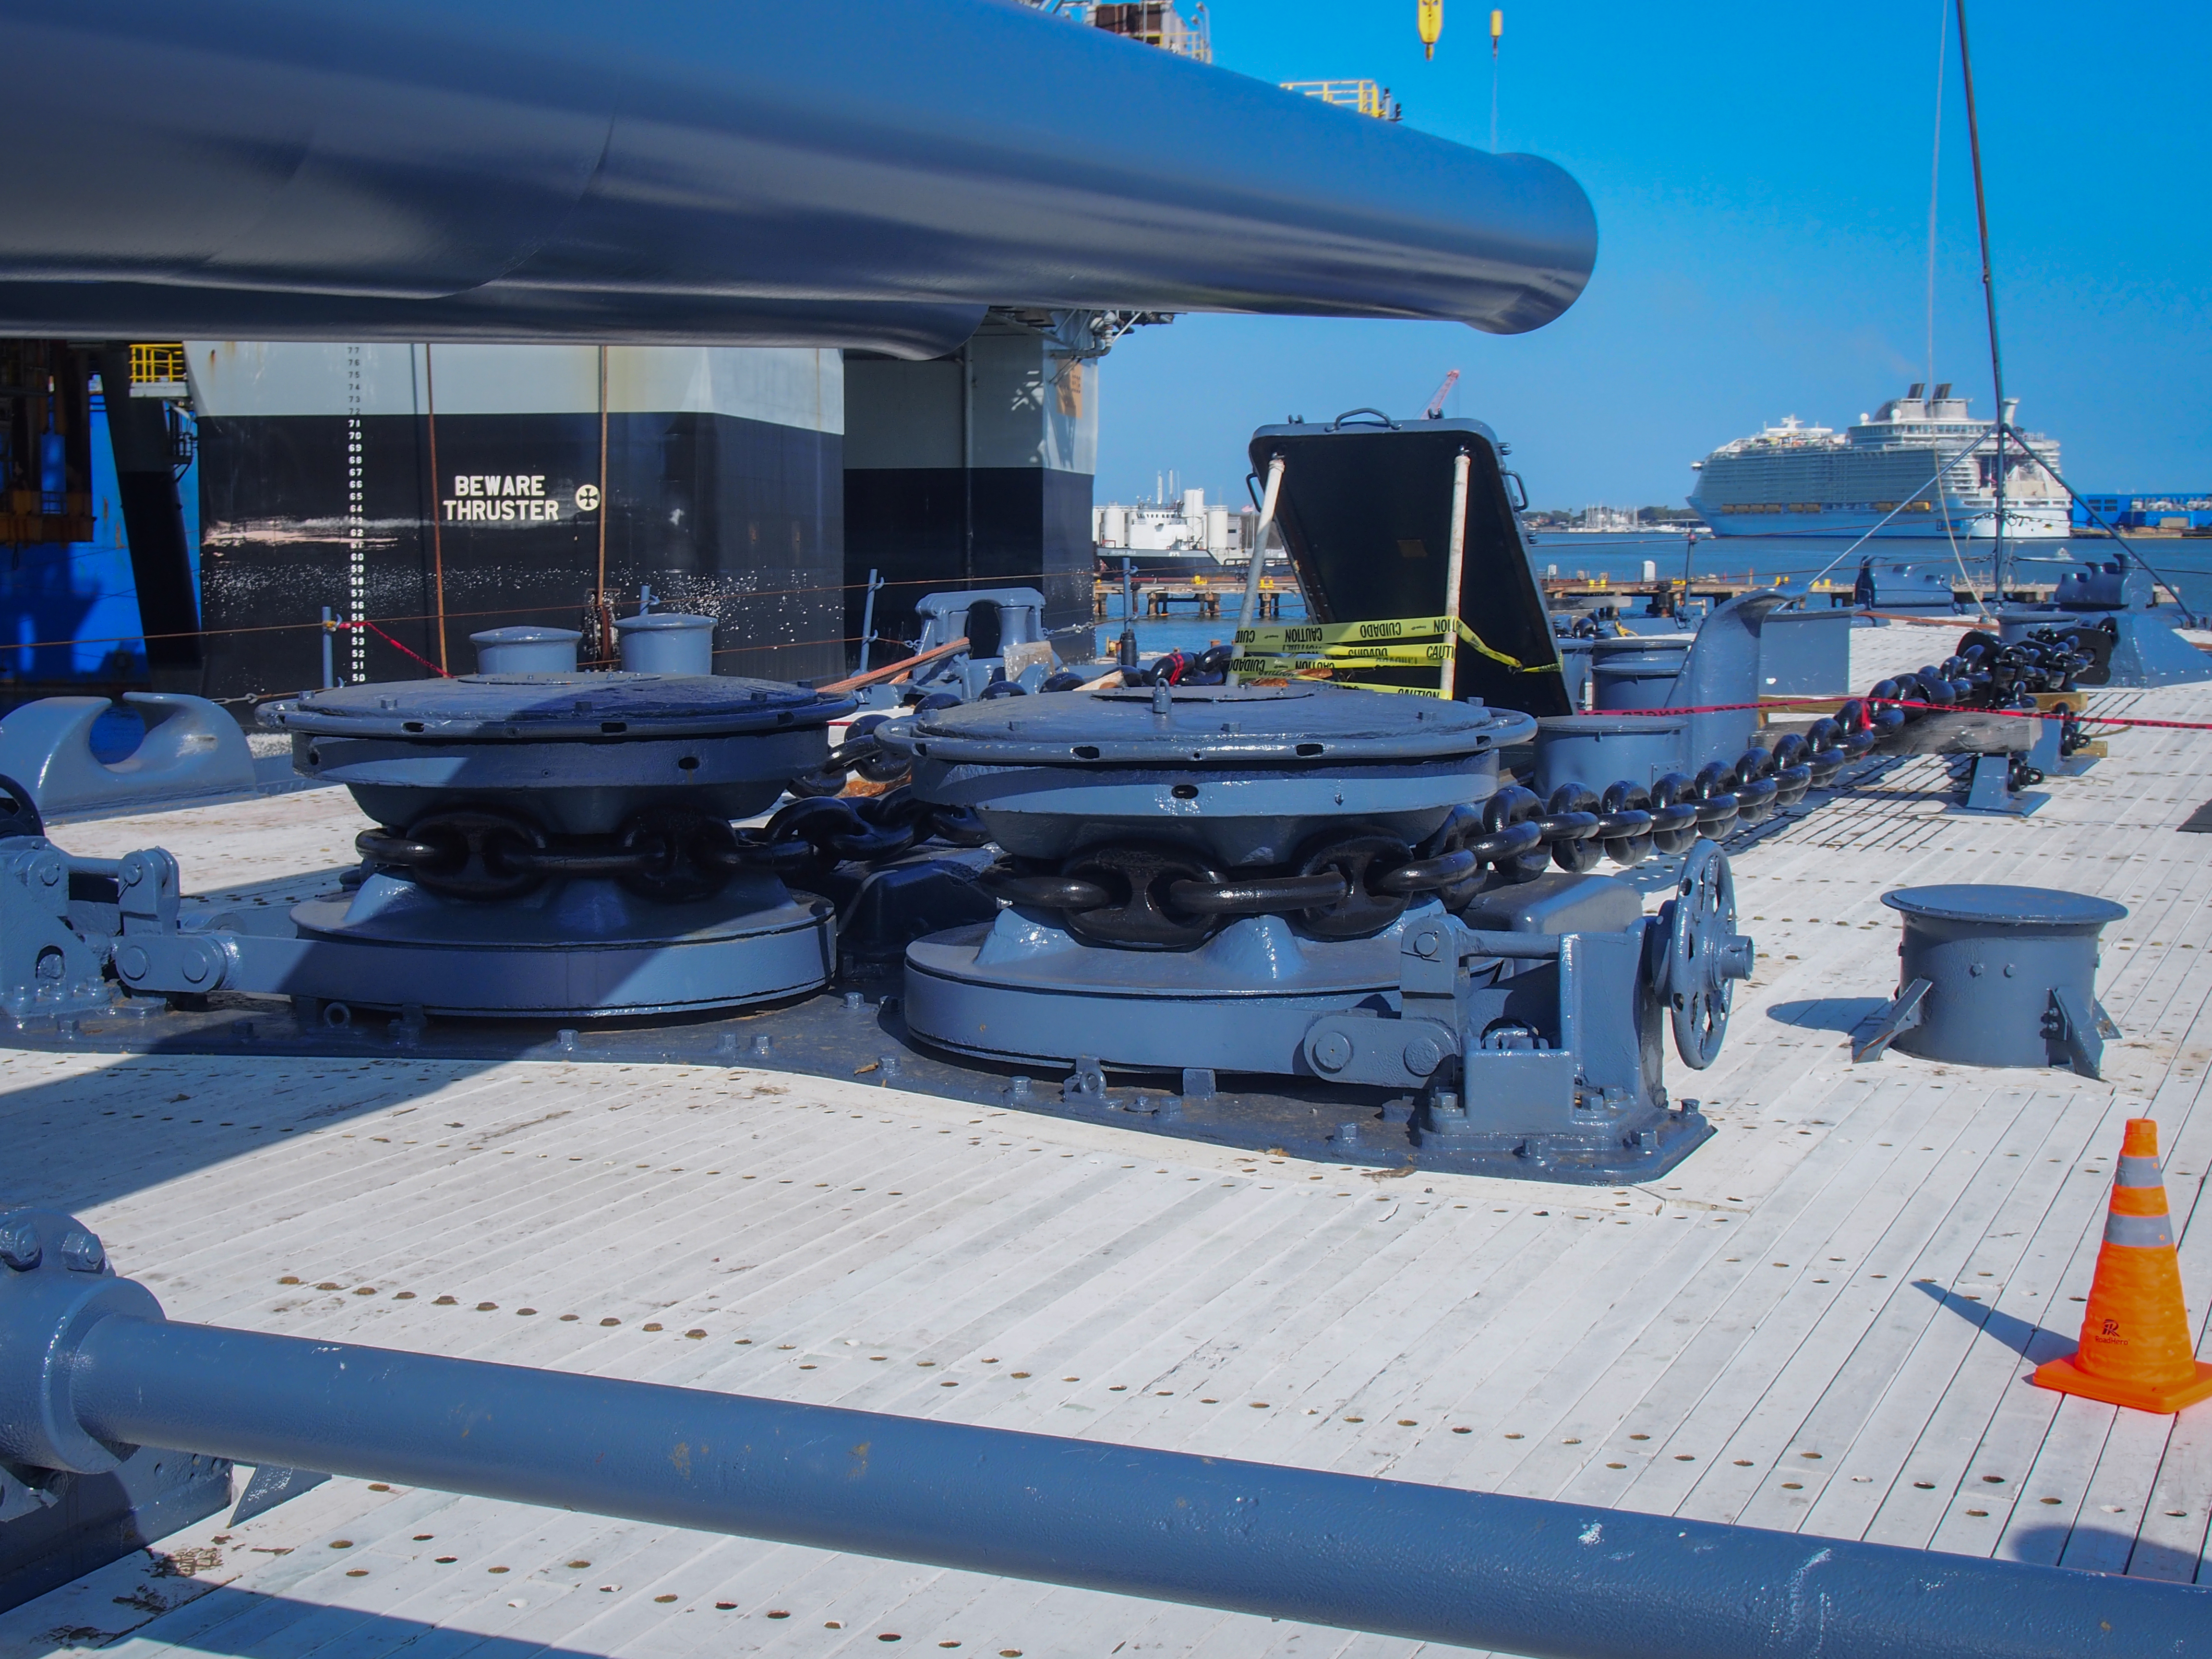
metal, rivets, watercraft, naval ship, naval architecture, ship, boat, navy, battleship, gun turret